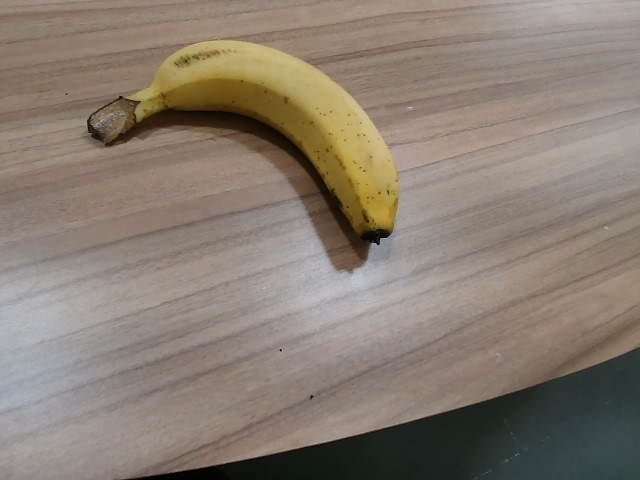
Label: Ripe_Banana